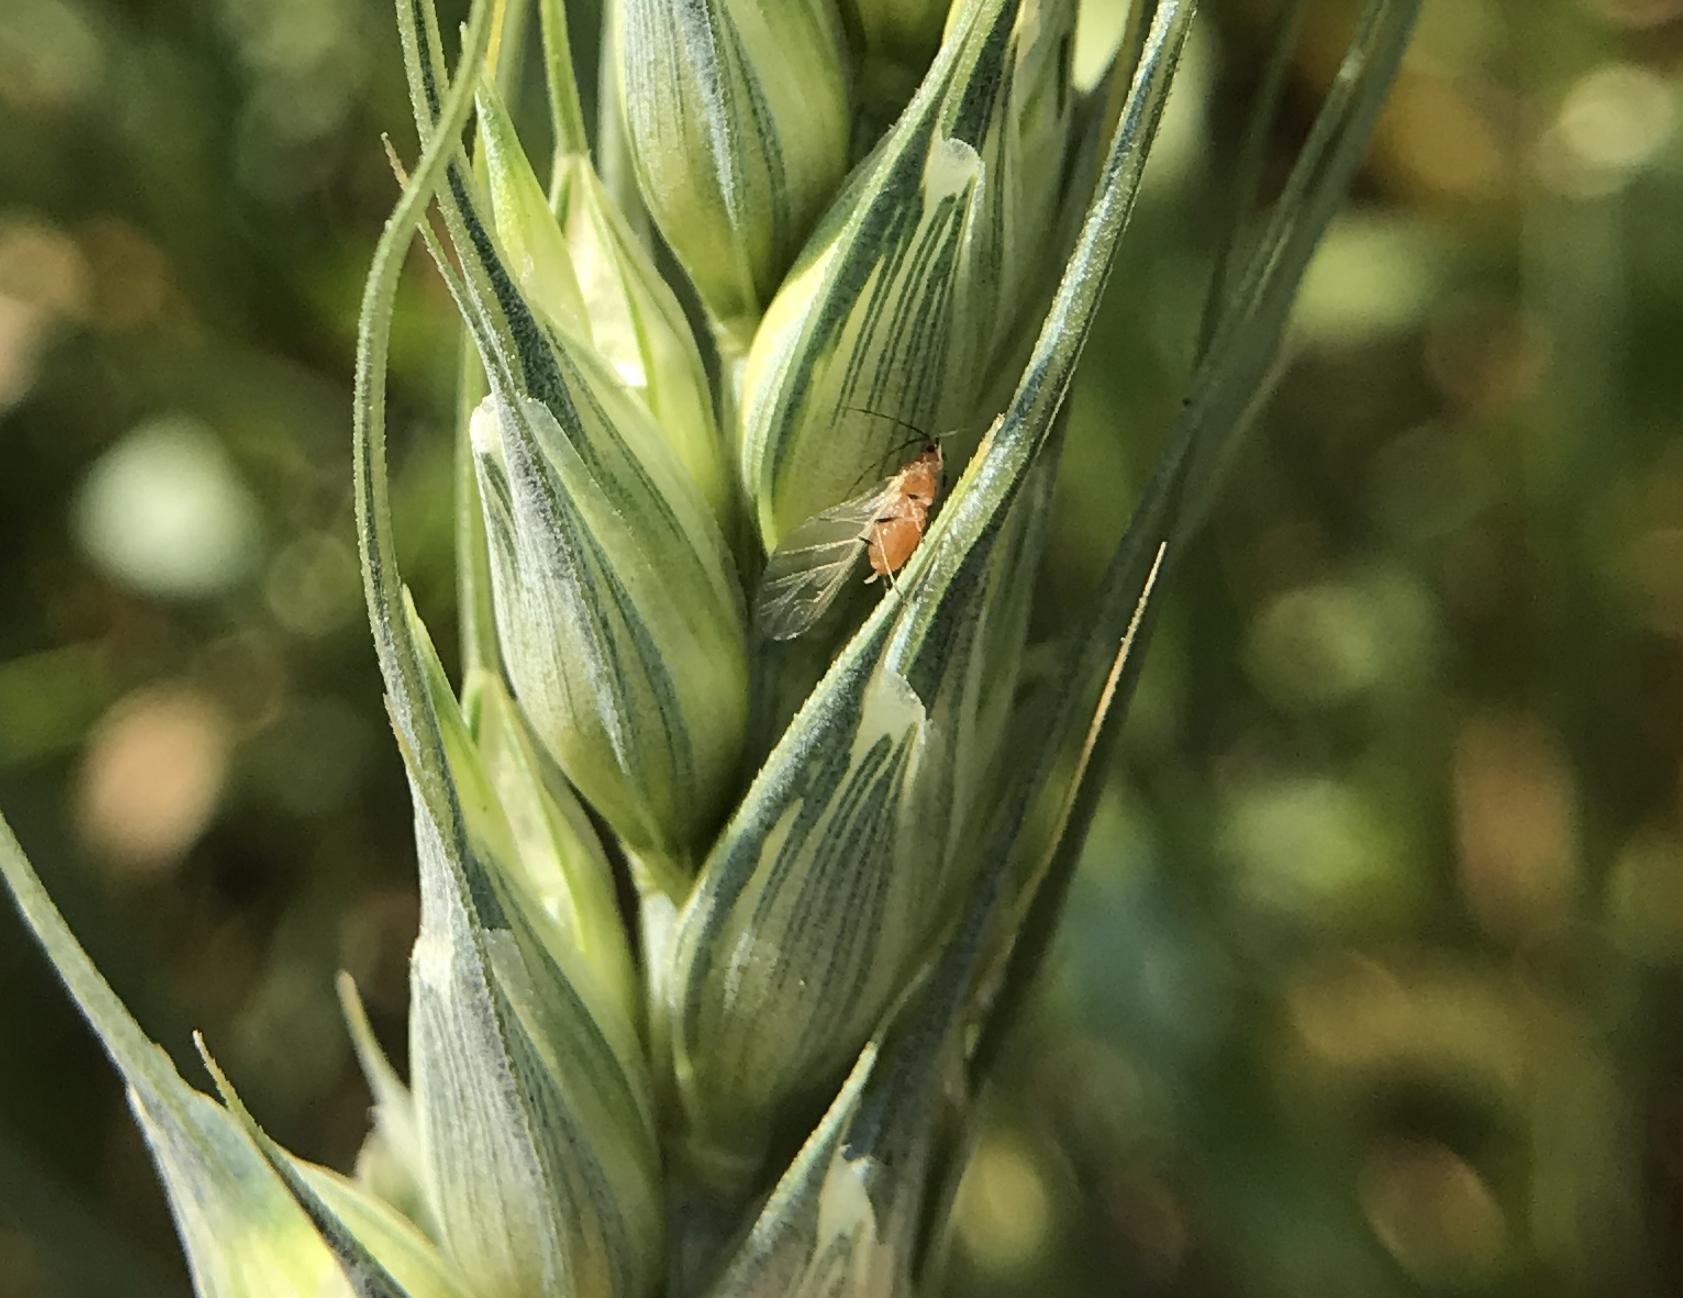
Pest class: english_grain_aphid